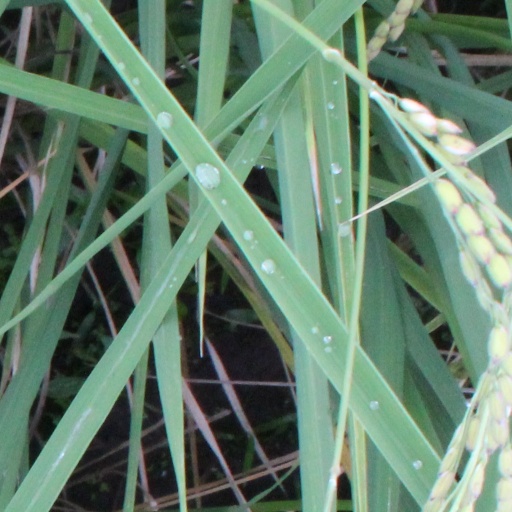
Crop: rice